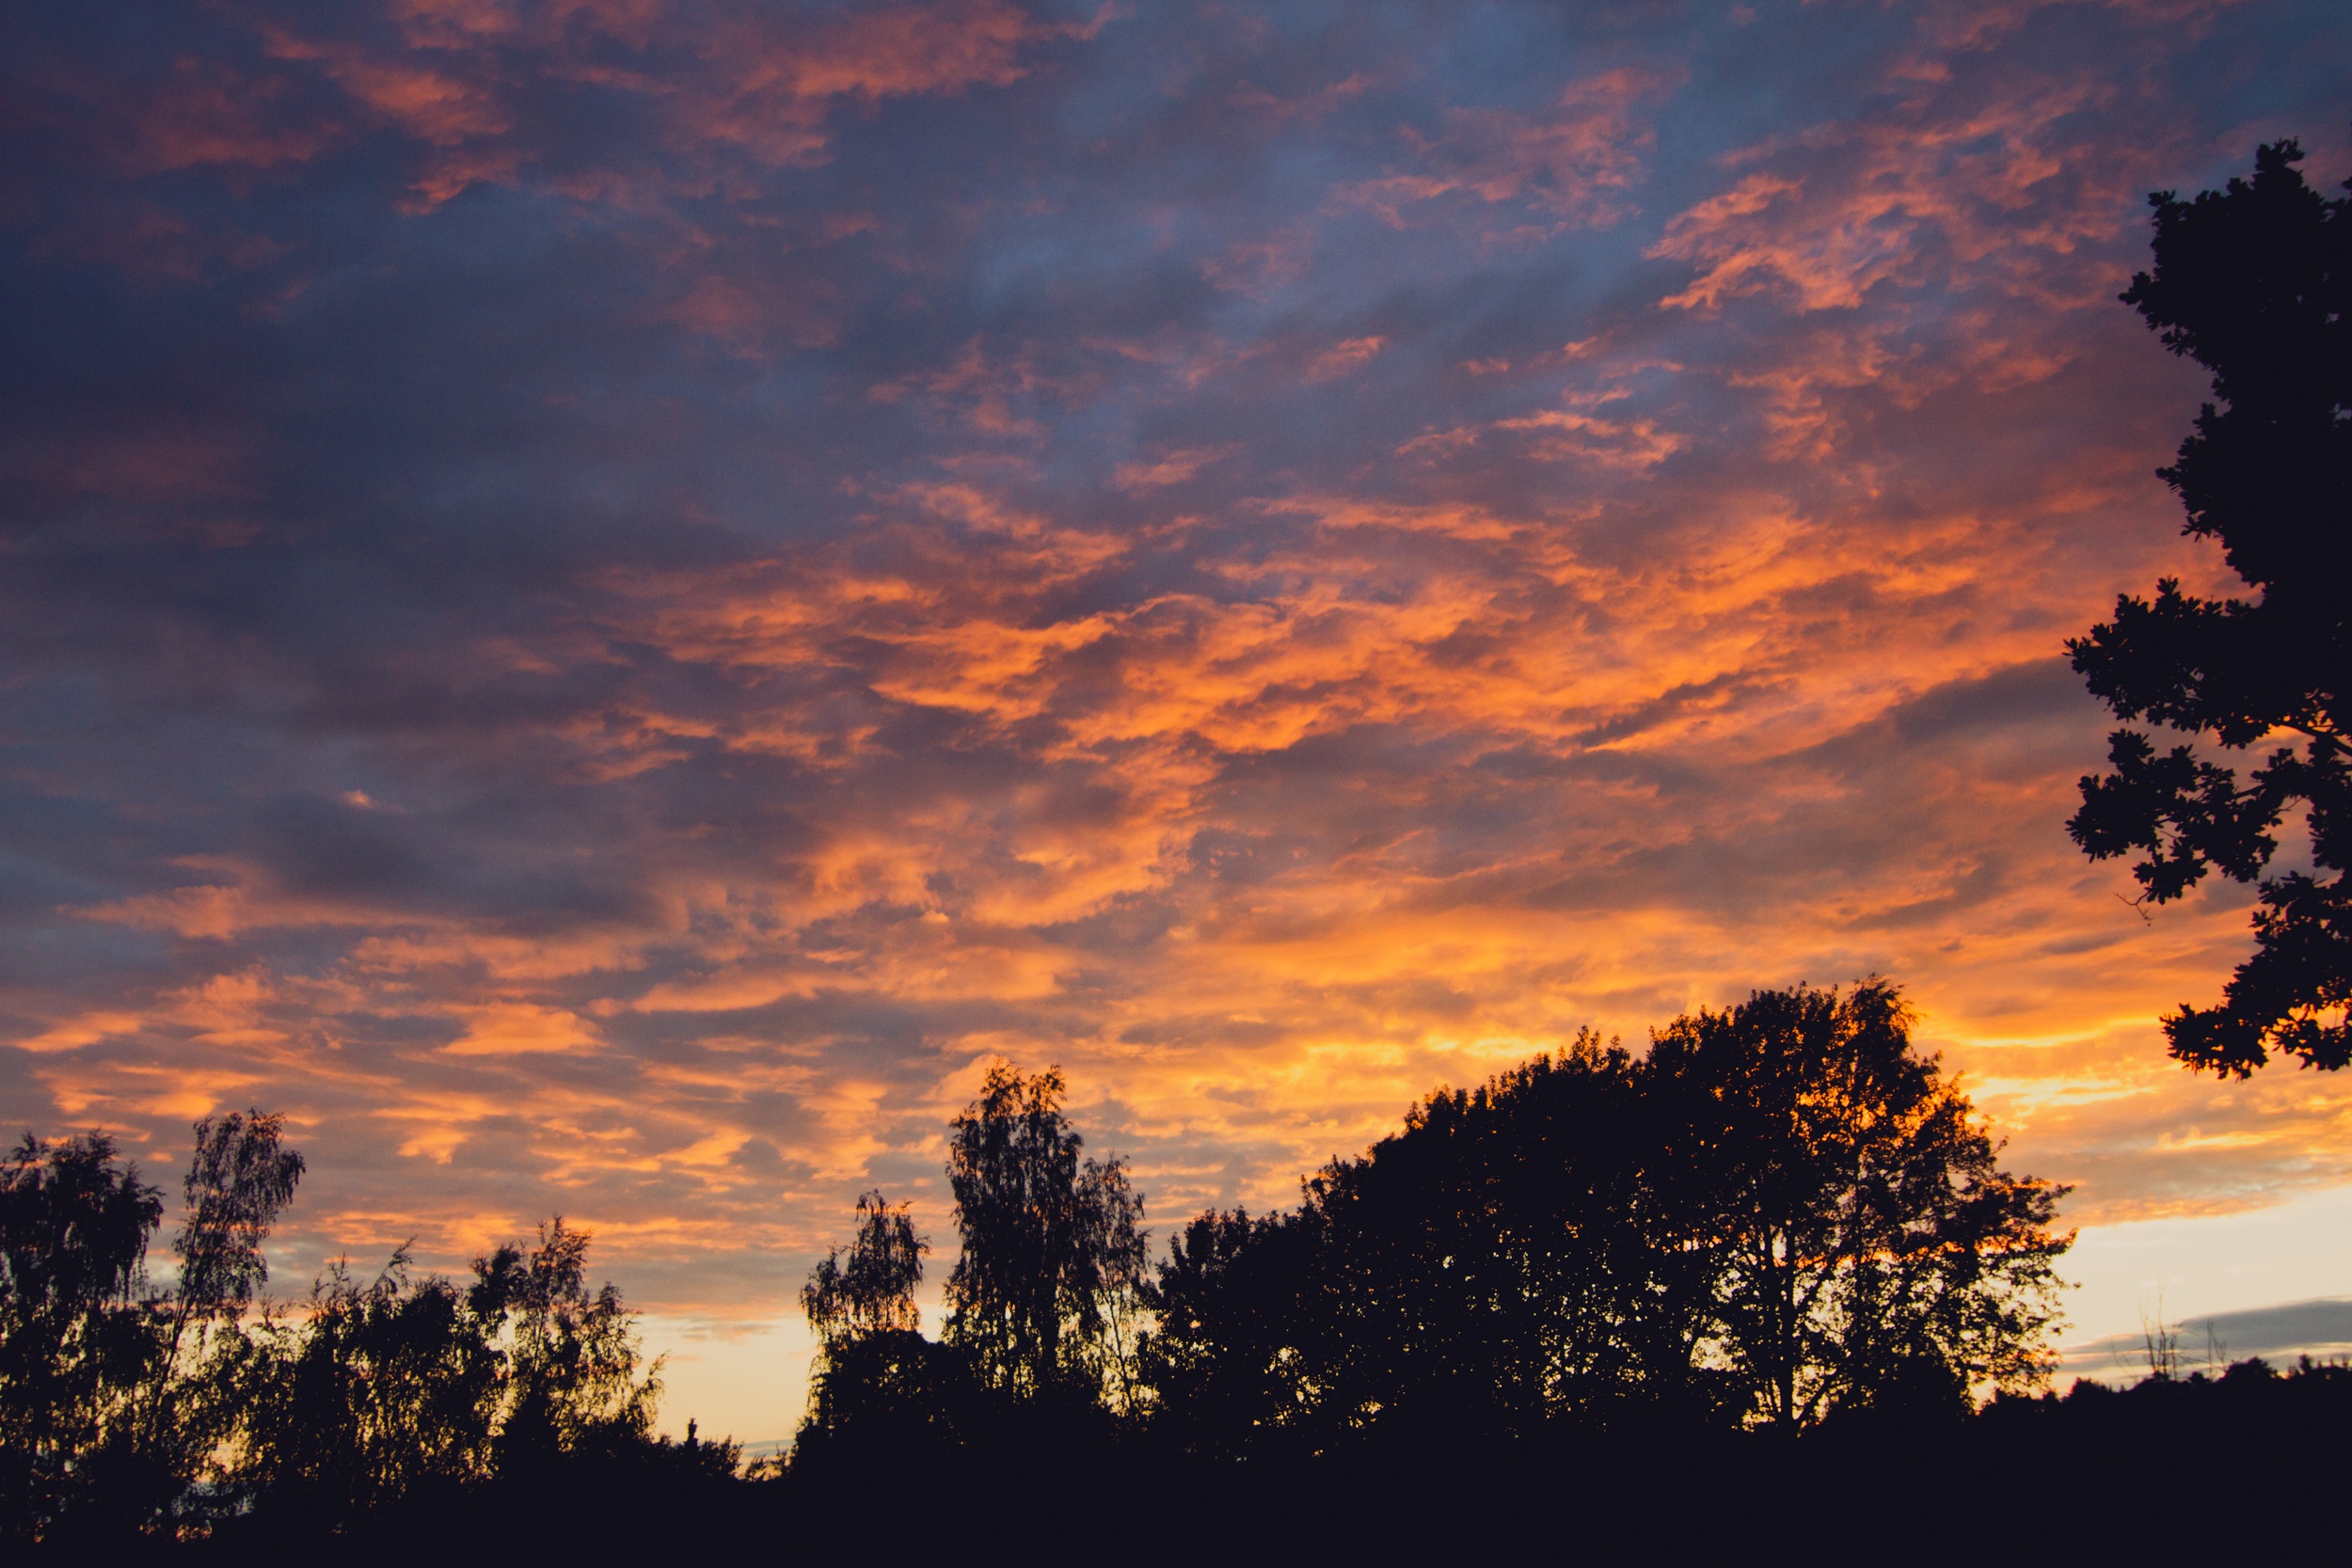
horizon, cloud, sky, sun, sunrise, sunset, field, sunlight, morning, dawn, atmosphere, dusk, evening, afterglow, meteorological phenomenon, red sky at morning